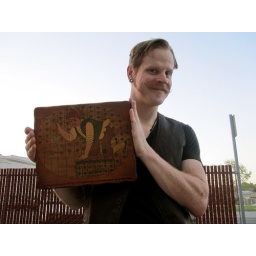
&amp;quot;In order to make peppers hot, they must be planted by a red headed person who is very angry.&amp;quot;(4.18.10)